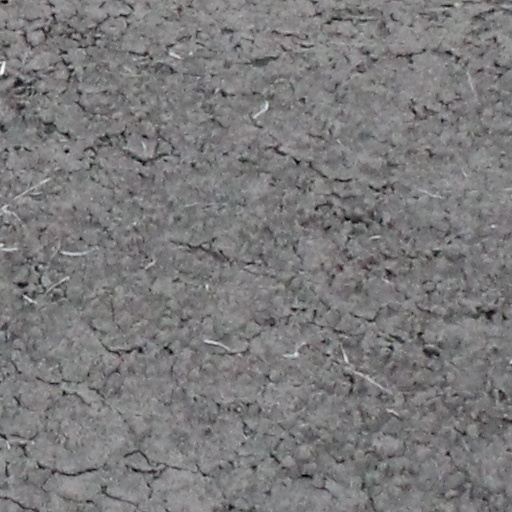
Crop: wheat